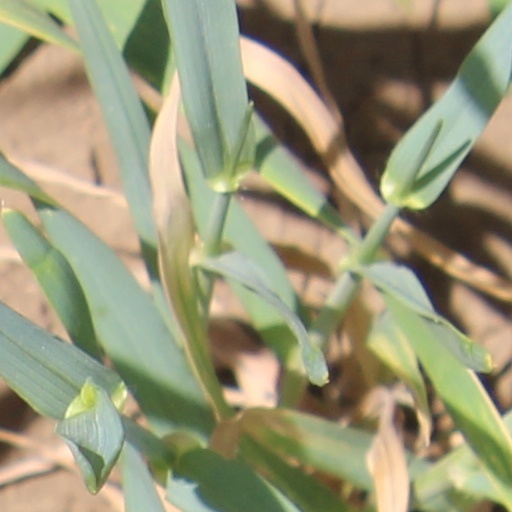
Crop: wheat